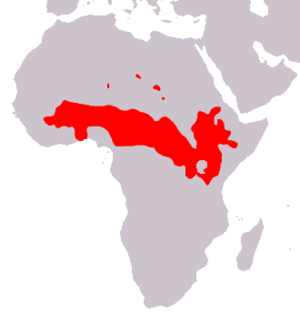
Carte de répartition du babouin doguéra (Papio anubis). Svenska: Utbredningsområde för anubisbabian (Papio anubis).
Le Babouin olive est un singe membre de la famille des cercopithecidae. Les babouins olives sont les plus répandus et nombreux de tous les babouins, présents dans 25 pays africains, du Mali à l'Éthiopie et à la Tanzanie. Des groupes isolés sont aussi présents dans des régions montagneuses du Sahara. Son habitat se compose de savanes, de steppes ou bien de forêts.